Black Horror on the Rhine

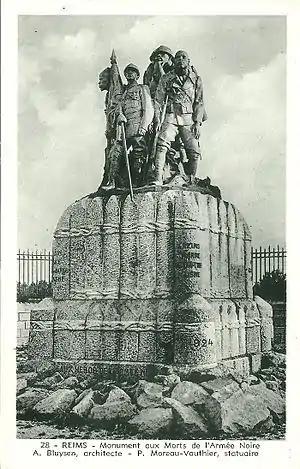
"To the heroes of the Black Army": Monument to Senegalese soldiers of the French army who successfully defended Reims in July 1918.

Following the Kiel Mutiny on 3 November 1918, German revolutionaries visited numerous cities across Germany announcing the German Revolution. The German Army had already experienced a series of mutinies, particularly since the failure of the German spring offensive which was brought to a halt in July 1918. French colonial soldiers played a significant role in defending the city of Reims which was under siege during the German attack. As one German writer put it, "It is not the French fighting at Reims. France has entrusted the protection of the ancient city of coronation to black and brown soldiers. It is true that the defence of Reims does not cost a drop of French blood, it is Negroes who are sacrificed."